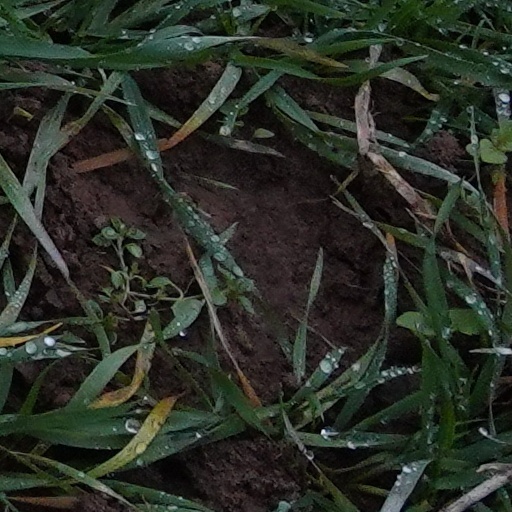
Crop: wheat